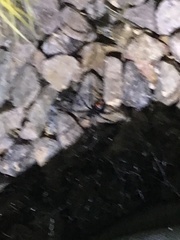
Species: Lactrodectus_hesperus